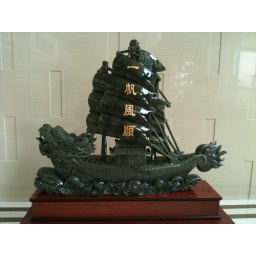
Jade ship at a factory office in China. This must cost a fortune.